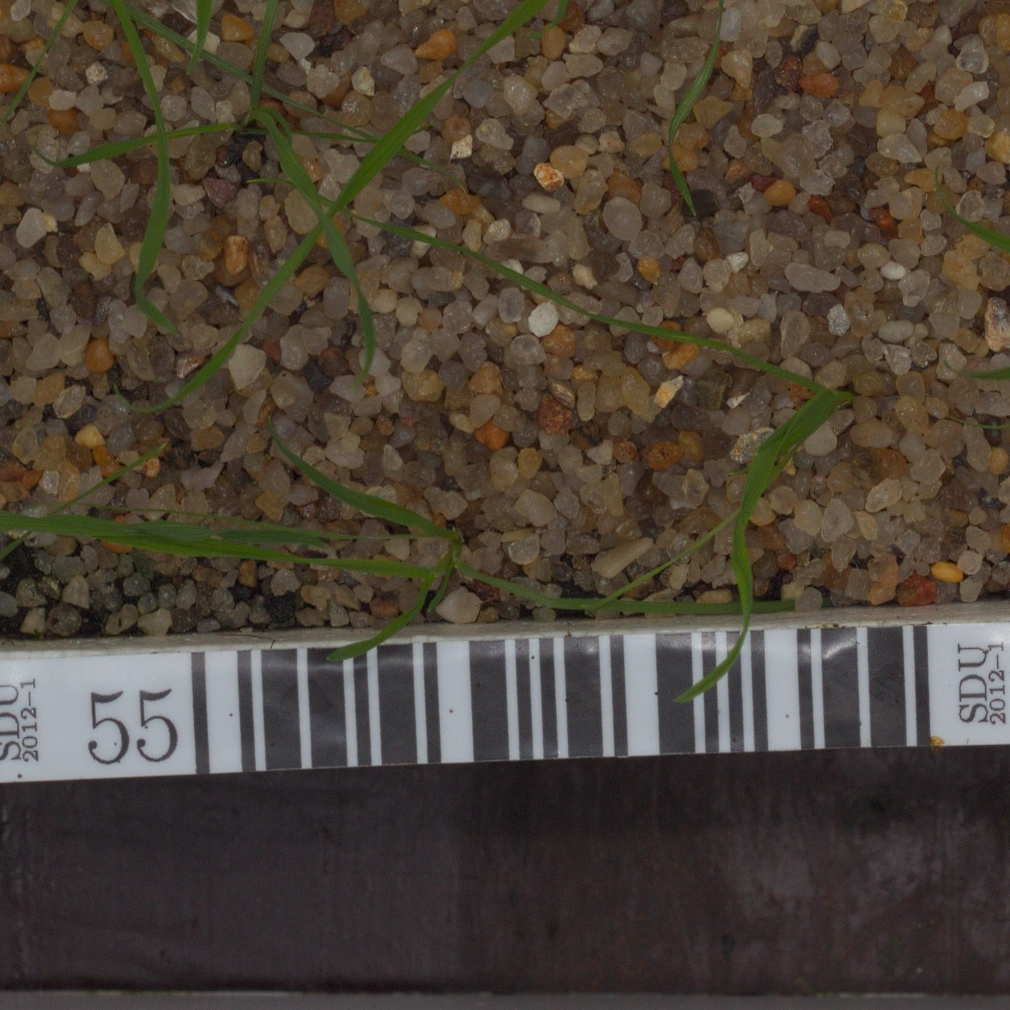
Label: loose_silkybent